Hjørring

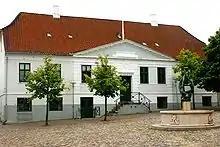
The old town hall of Hjørring from 1834.

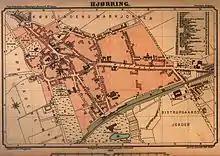
Map of Hjørring in 1899.

Economic growth really took off around 1850, and by 1900 the population had more than quadrupled. The street network was expanded, and on 15 August 1871, the Vendsyssel railway line between Aalborg and Frederikshavn was opened, after which exports went over this city. New iron foundries and machine factories were set up in addition to spinning mills and garment factories. In 1883 the Vendia Brewery began, in 1890 a tobacco factory was opened, and in 1891 the cooperative slaughterhouse was established. A power plant opened in 1896.